Last Shadow at First Light

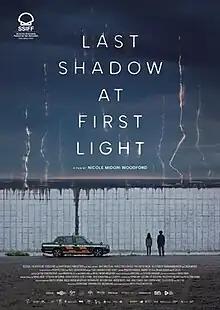
Promotional poster

Last Shadow at First Light is a 2023 internationally co-produced supernatural drama film written and directed by Singaporean director Nicole Midori Woodford in her feature-length debut. It premiered at the 71st San Sebastián International Film Festival in September 2023, where it was in competition for the Kutxabank-New Directors Award.